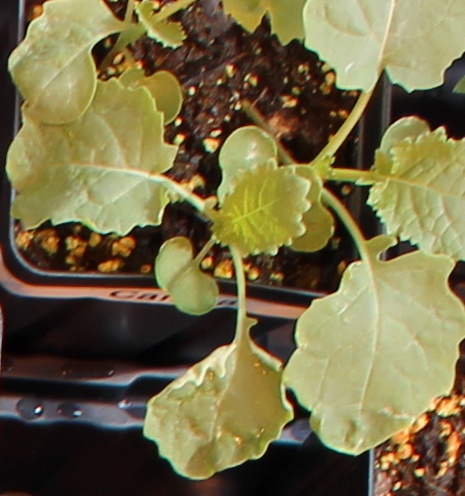
Label: Canola